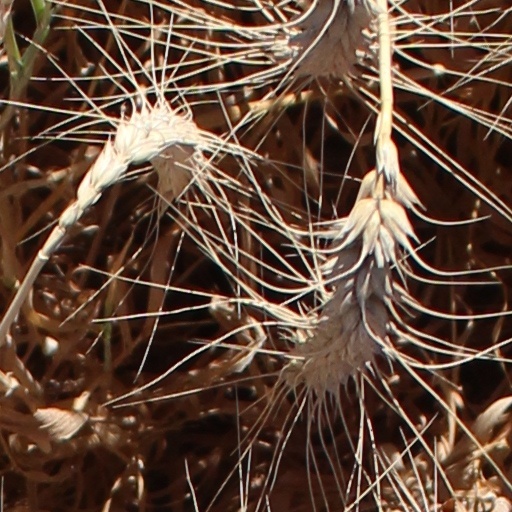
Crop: wheat